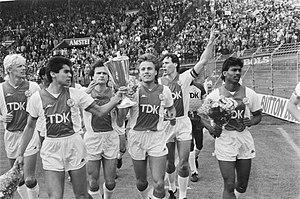
Match de football Ajax - Feyenoord (1-3) à Amsterdam. L'Ajax parade avec le trophée de la coupe des coupes remporté quatre jours plus tôt contre le Lokomotive Leipzig. De gauche à droite fr:Arnold Scholten, fr:Sonny Silooy, fr:Peter Boeve, fr:Rob Witschge, fr:Marco van Basten et fr:Aron Winter.
Jan Jacobus Silooy, dit Sonny Silooy, est un footballeur néerlandais né le 31 août 1963 à Rotterdam. Son poste de prédilection était arrière latéral. Il fait partie du Club van 100.
La finale de la Coupe d'Europe des vainqueurs de coupe 1986-1987 est la 27ᵉ finale de la Coupe d'Europe des vainqueurs de coupe, organisée par l'UEFA. Ce match de football a lieu le 13 mai 1987 au Stade olympique d'Athènes, en Grèce.
Marcel van Basten, dit Marco van Basten, né le 31 octobre 1964 à Utrecht, est un footballeur international néerlandais devenu entraîneur puis dirigeant. Ayant remporté le trophée du Ballon d'or à trois reprises en 1988, 1989 et 1992, il est considéré comme l'un des plus grands joueurs néerlandais de tous les temps et l'un des meilleurs attaquants de sa génération.